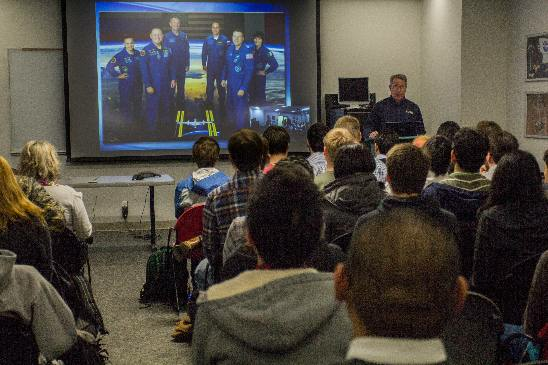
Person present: Yes